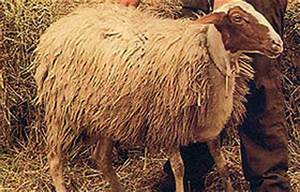
Label: pecora